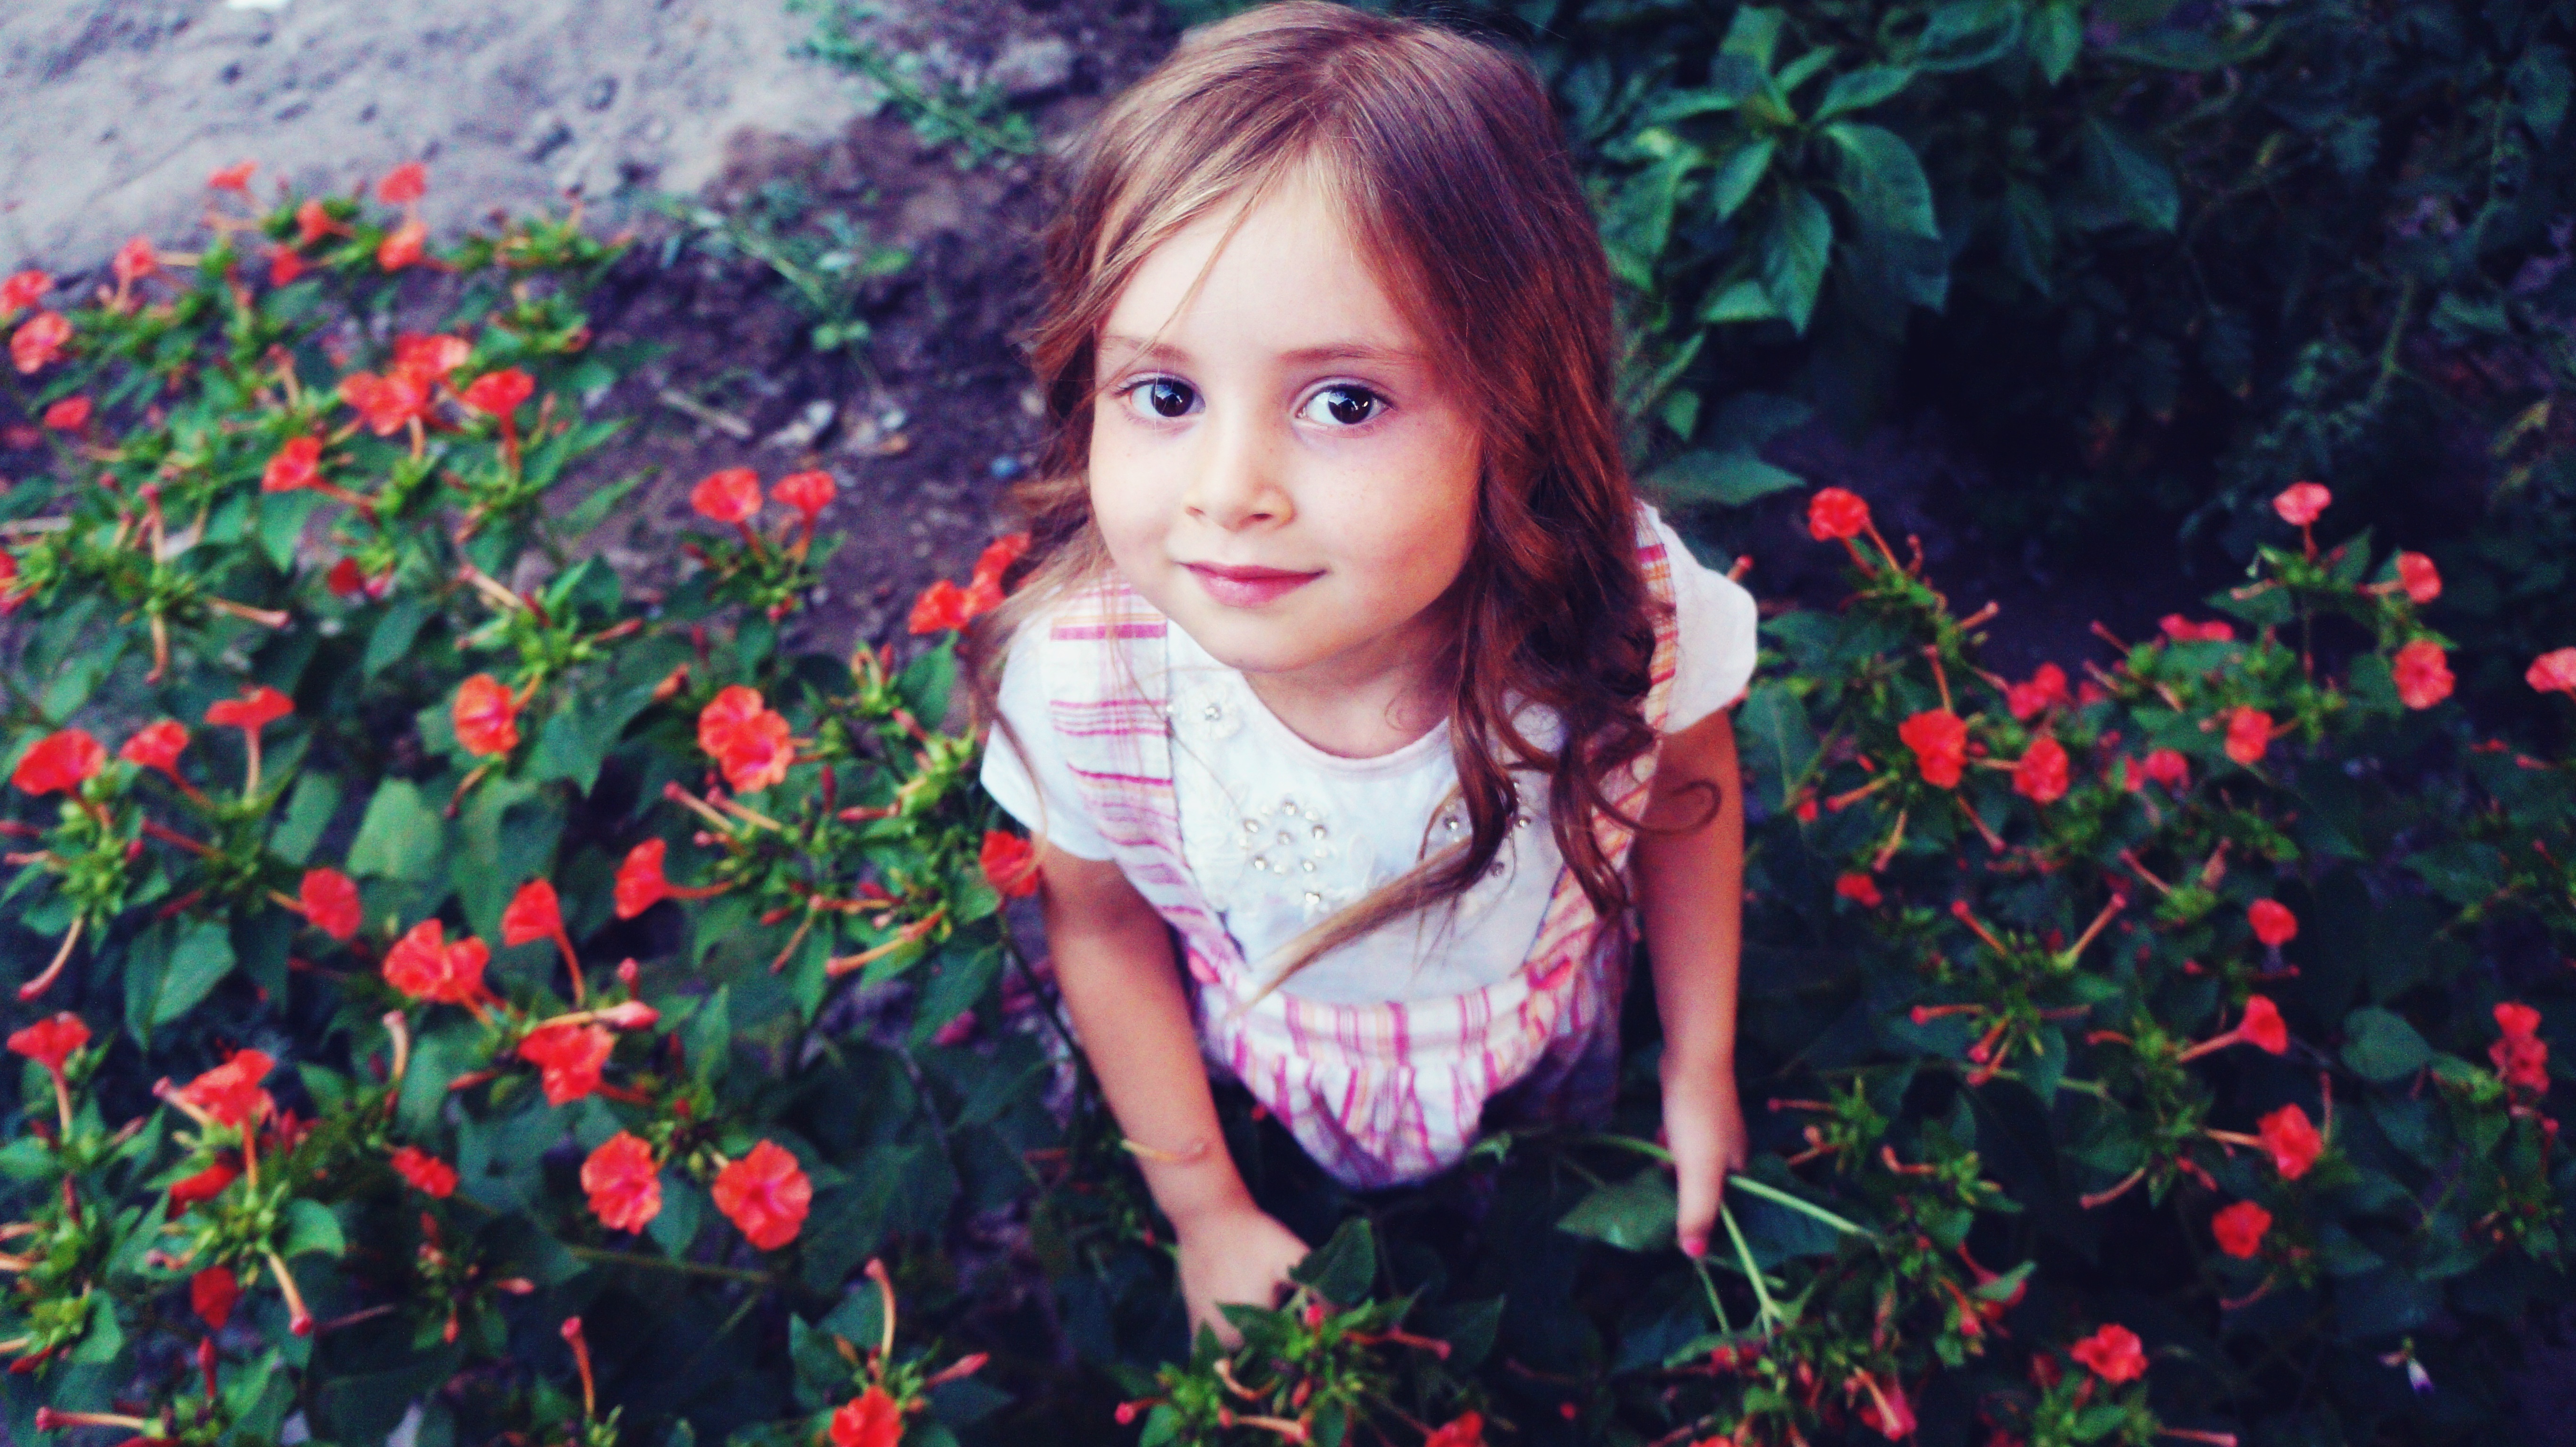
nature, grass, person, plant, girl, photography, meadow, sweet, sunlight, leaf, flower, portrait, spring, red, color, autumn, child, season, smile, dress, toddler, eye, beauty, princess, emotion, the innocence, portrait photography